Bicester Airfield

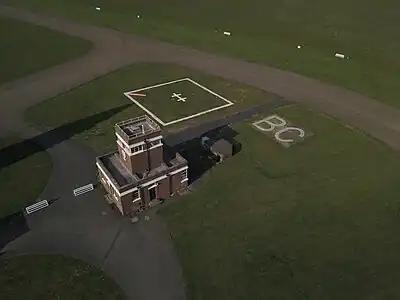
The Watch Office (it pre-dates radio control, therefore is a Watch Office but commonly referred to as a Control Tower) at Bicester Heritage, 2020

In 1937/1938, two squadrons of the new Bristol Blenheim bomber arrived, followed in 1939 by two more squadrons with Supermarine Spitfires and Avro Anson support aircraft, forming the No. 1 Camouflage Unit RAF. The aircraft were used for training, with no operational sorties being flown from the field.